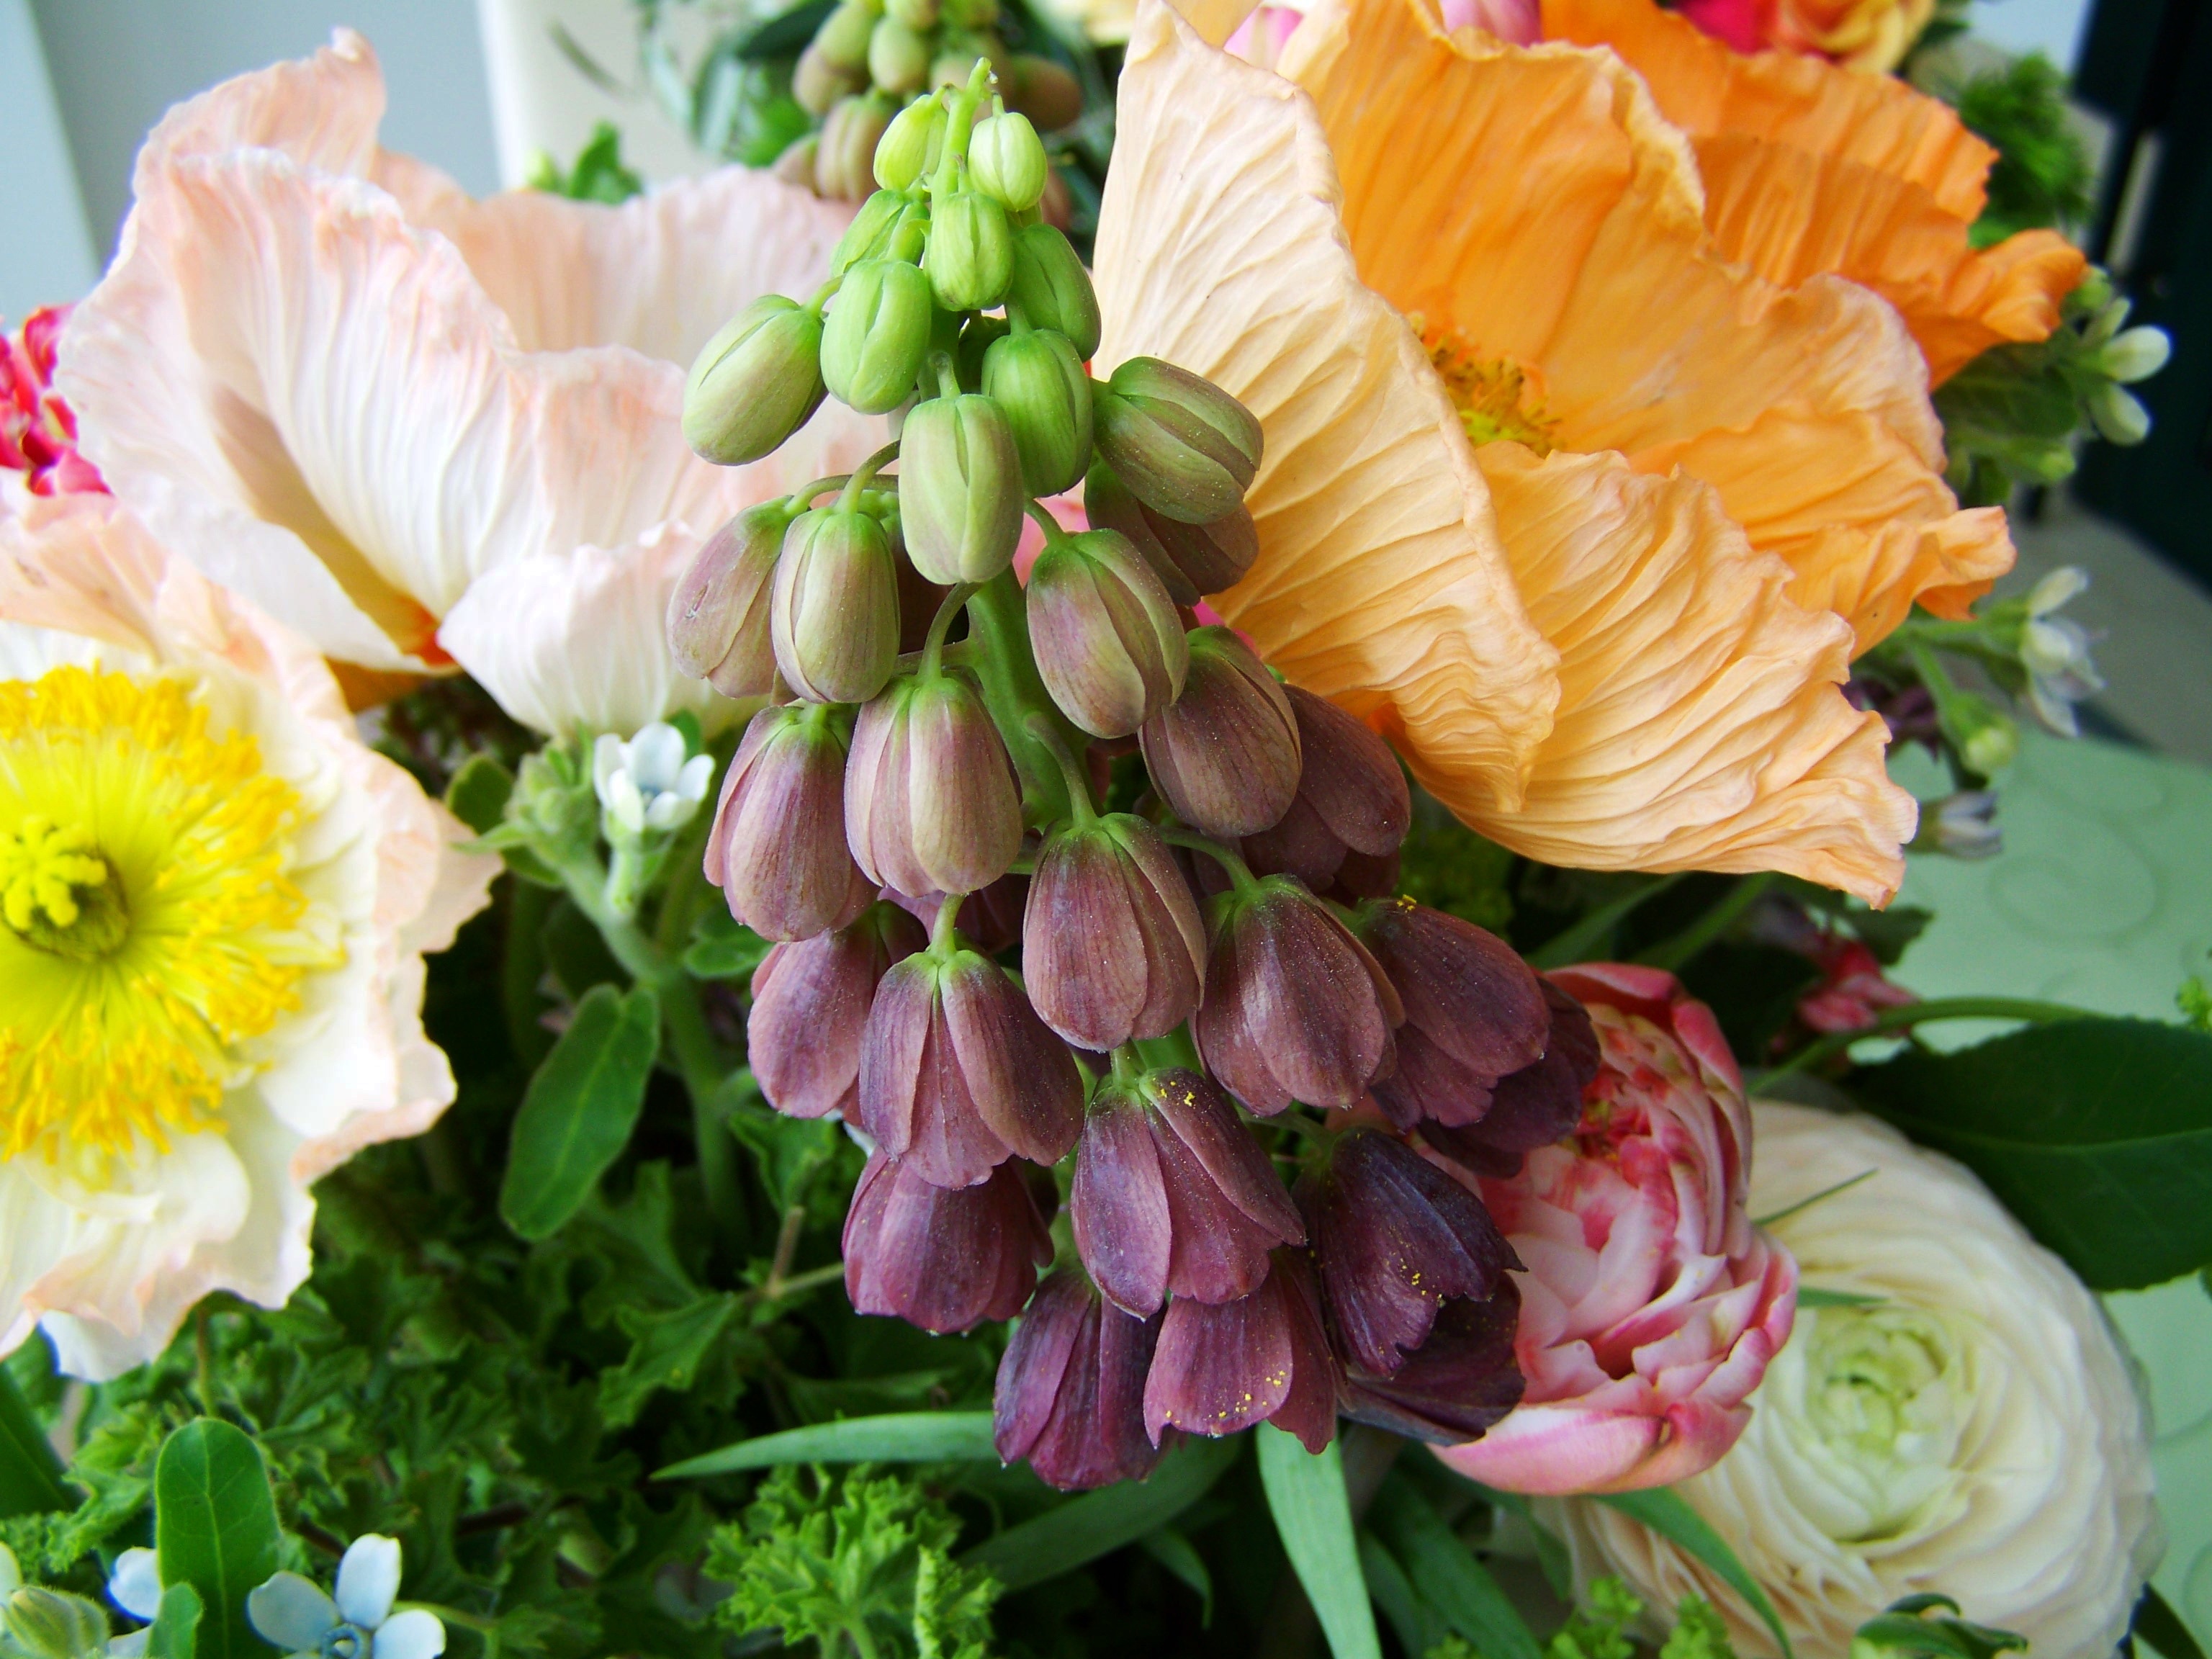
plant, flower, petal, flora, cut flower, floristry, bunch of flowers, flowering plant, flower bouquet, cut flowers, floral design, mixed flower, land plant, flower arranging